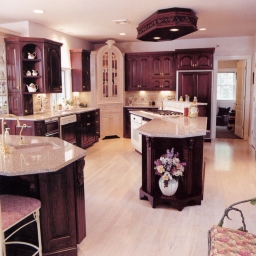
Room type: kitchen